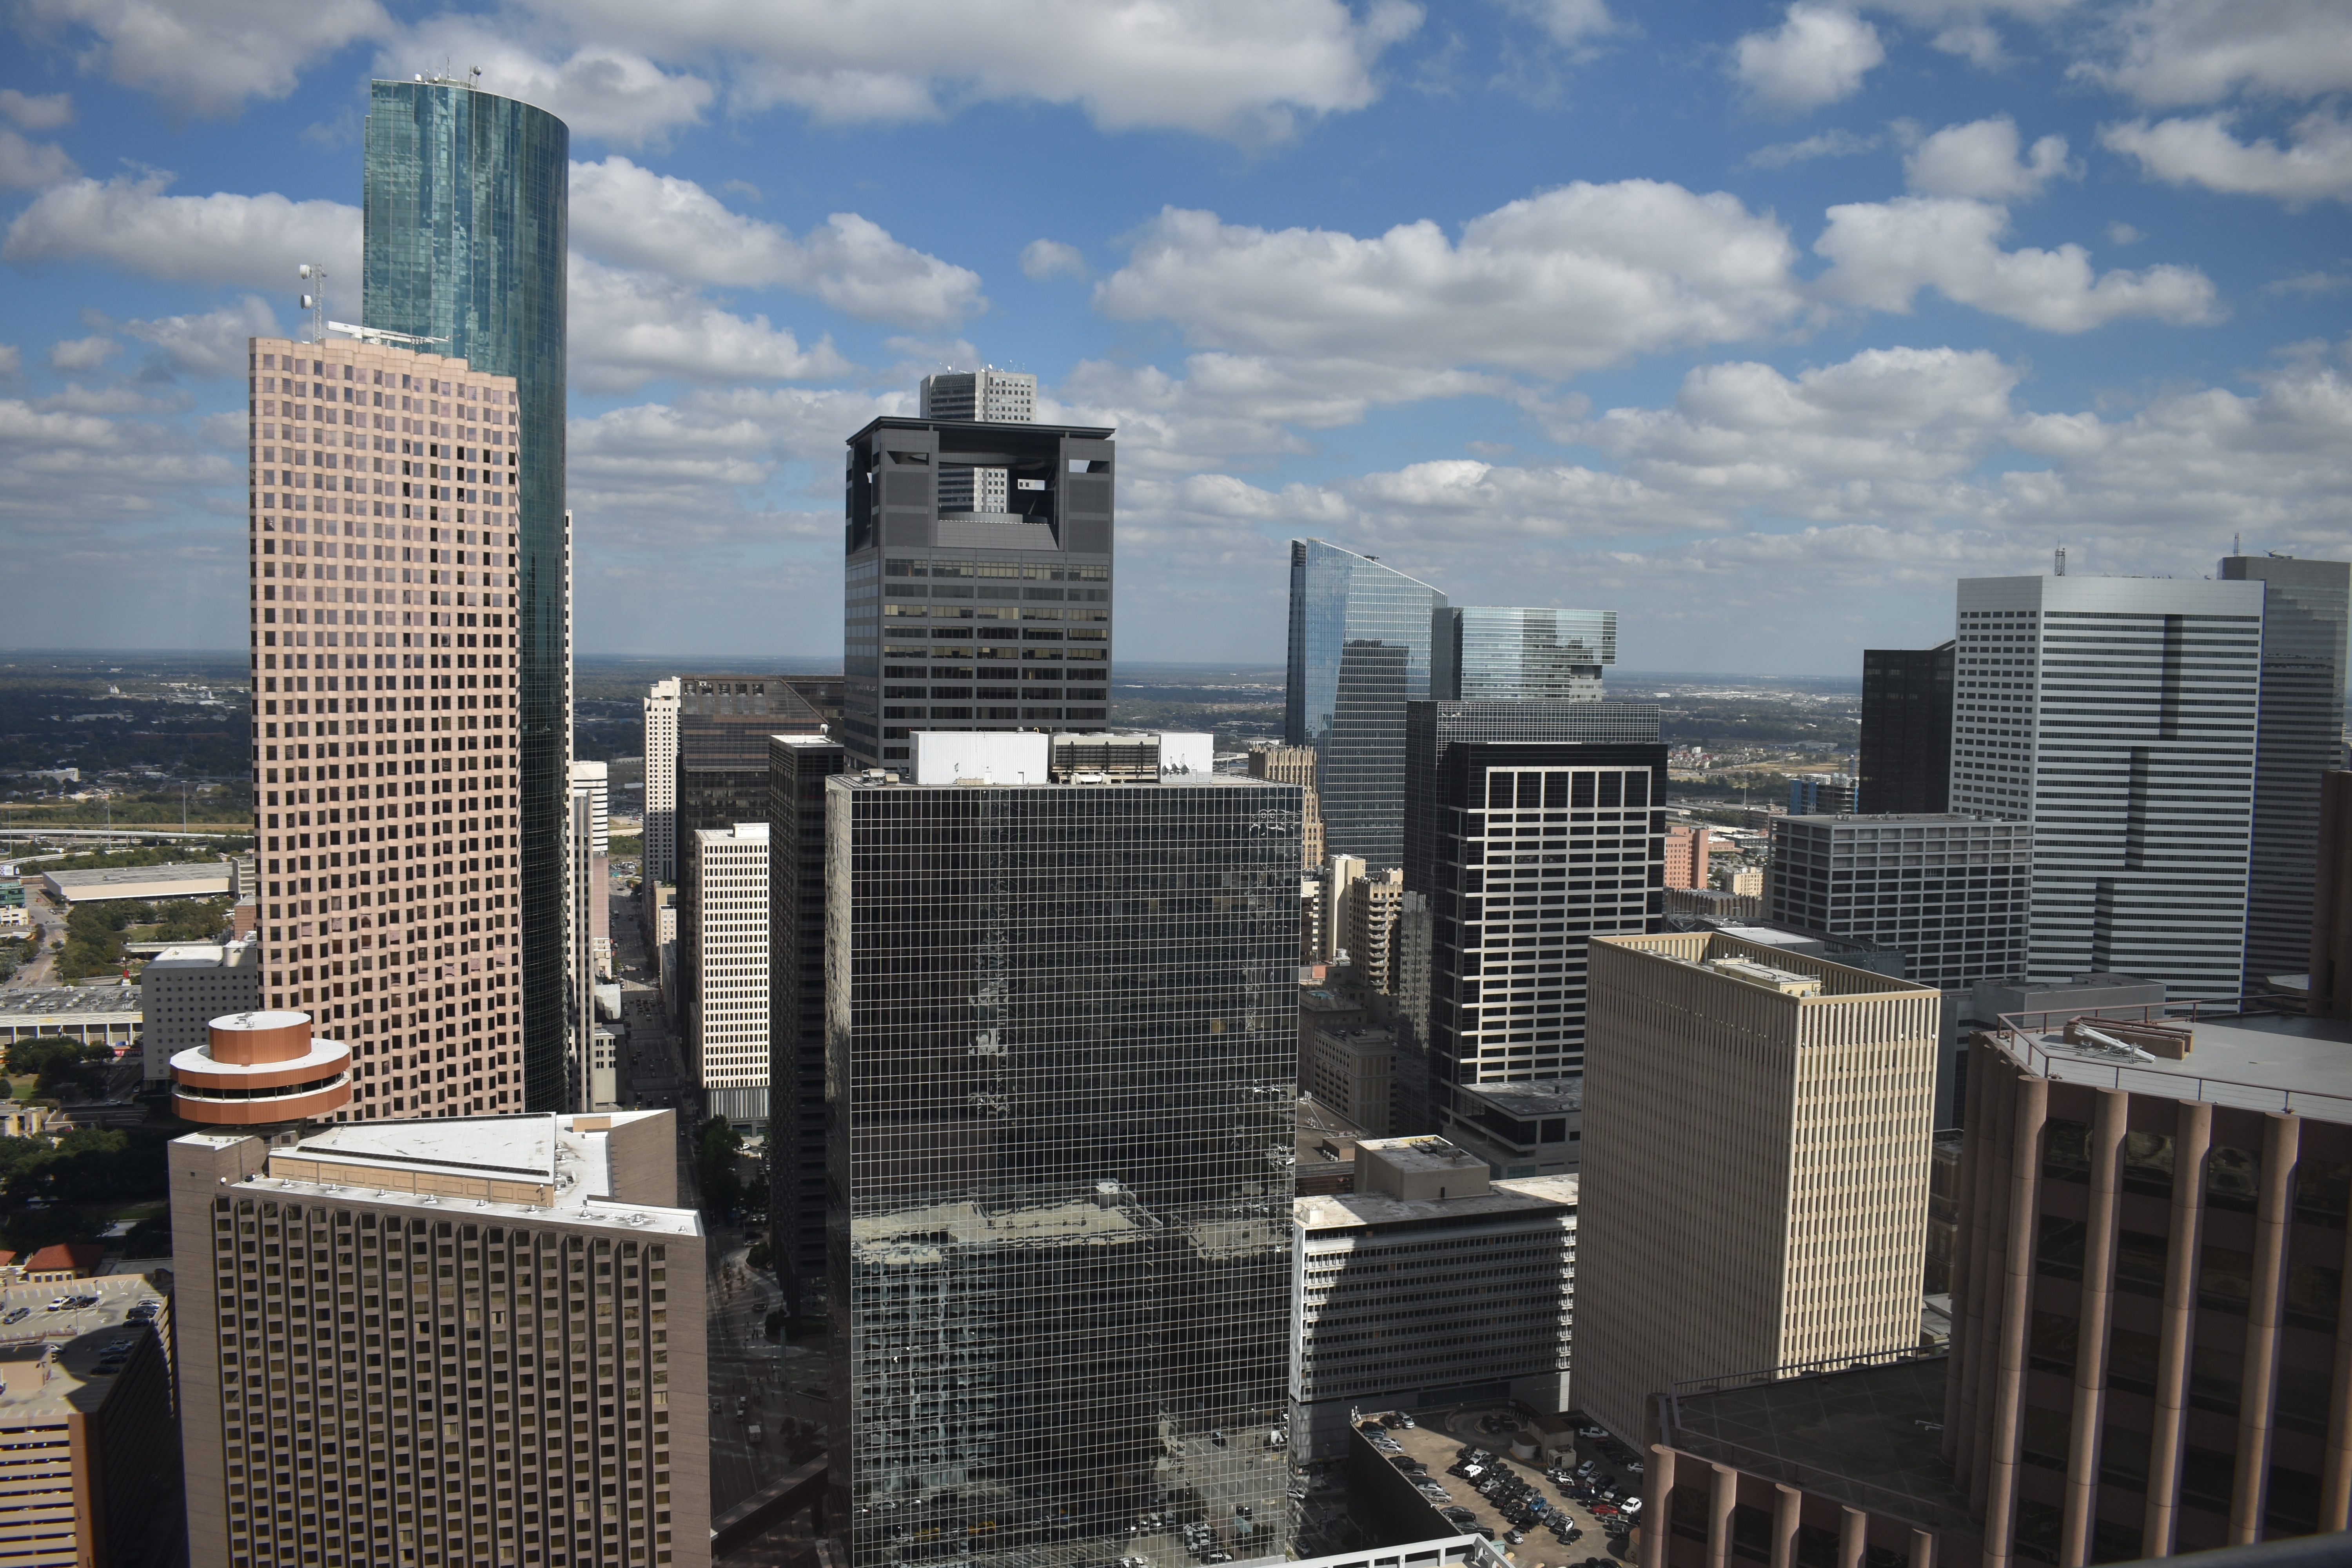
skyline, city, skyscraper, cityscape, downtown, tower, tower block, skyscrapers, buildings, metropolis, condominium, houston, urban area, residential area, geographical feature, human settlement, metropolitan area, houston skyline, downtown houston